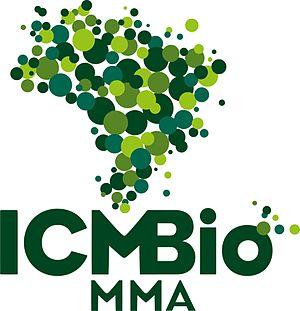
L'institut Chico Mendes de conservation de la biodiversité est une organisation publique fondé en 2007 par la ministre de l'Environnement Marina Silva pour gérer les 300 réserves écologiques et biologiques de tout le Brésil qui s'étendent sur 770 000 km², soit « une superficie supérieure à celle de l'Espagne » ou de la France.